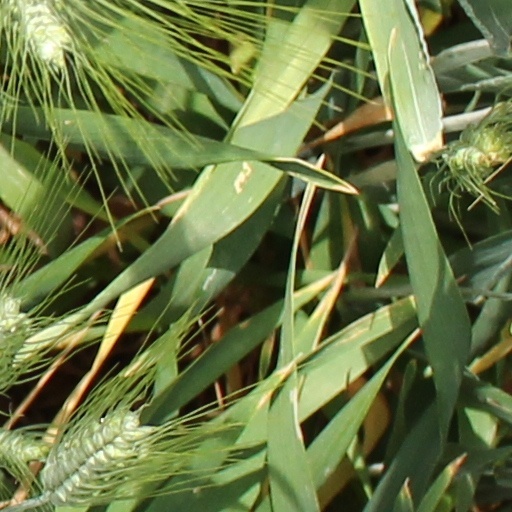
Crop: wheat